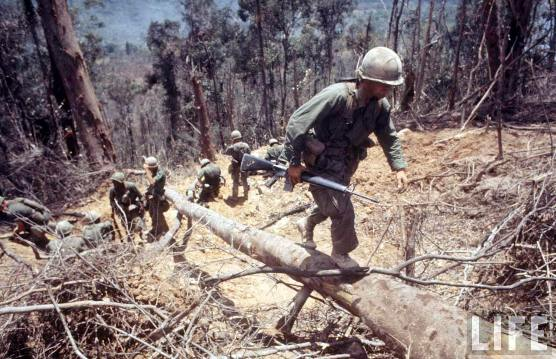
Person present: Yes